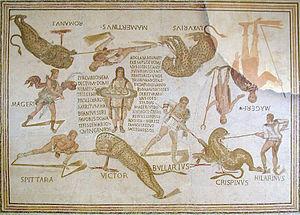
Mosaïque de Smirat au musée de Sousse
La mosaïque de Magerius, appelée aussi mosaïque de Smirat ou mosaïque de la chasse à l'amphithéâtre, est une mosaïque romaine datée du IIIᵉ siècle et découverte à Sousse. Elle est conservée au musée archéologique de Sousse et est un précieux témoin de l'organisation des jeux qui se déroulaient dans les amphithéâtres.
Les venationes sont un type de spectacle dans les jeux de l'amphithéâtre de la Rome antique. Elles mettent aux prises des animaux sauvages entre eux, ou des animaux et des hommes, ou encore des simulacres de chasse dans un amphithéâtre dont l'arène était occupée par un décor censé rappeler le milieu naturel d'origine des animaux.
L'amphithéâtre d'El Jem, aussi appelé Colisée de Thysdrus, est un amphithéâtre romain situé dans l'actuelle ville tunisienne d'El Jem, l'antique Thysdrus de la province romaine d'Afrique.